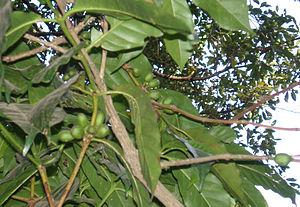
Cafféier naturel sur les rives du Lac Tana, Bahar Dahr, Ethiopia
L'Éthiopie, en forme longue la république démocratique fédérale d’Éthiopie, en amharique Ītyōṗṗyā, ኢትዮጵያ et ye-Ītyōṗṗyā Fēdēralāwī Dīmōkrāsīyāwī Rīpeblīk, የኢትዮጵያ ፌዴራላዊ ዲሞክራሲያዊ ሪፐብሊክ, est un État de la Corne de l'Afrique. L'Éthiopie a des frontières communes avec l'Érythrée au nord, la Somalie à l'est-sud-est, le Soudan au nord-ouest, le Soudan du Sud à l'ouest-sud-ouest, le Kenya au sud et la république de Djibouti au nord-est. Depuis l'indépendance de l'Érythrée en 1993, l'Éthiopie n'a plus d'accès à la mer.